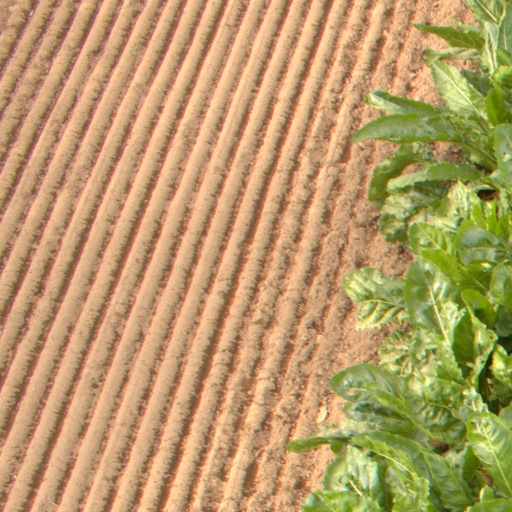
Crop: sugar beet